Pail closet

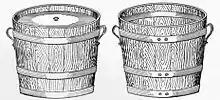
A full pail, complete with lid (left), and an empty pail, ready to be returned. These are Rochdale pails, made from wood. Manchester's pails were made from galvanised iron, with India-rubber beading around the lids to seal them.

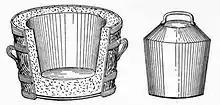
Cutaway section of a Goux pail, with mould

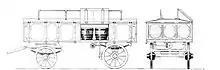
A wagon used to transport night soil

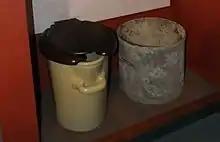
Industrially produced "sanitary ware", now in the Gladstone Pottery Museum

The Rochdale system was first used in 1869. It used a wooden tub, or pail (sometimes half of a petroleum barrel), which was placed under the closet seat. The pails were often circular (to aid cleaning), and were designed to be easily handled and of a size that encouraged regular collections. The top of the pail carried a cast iron rim about 3 inches deep to receive a tight-fitting inner lid. The pails were collected on a weekly basis during the day. Each pail was secured by its lid and loaded onto a sealed 24-bay wagon to be taken to a depot where they were emptied, cleaned and returned. While the pail was removed from the closet, a replacement was installed in its place. In 1874, Rochdale Corporation employed five such wagons in full-time service, collecting from 3,354 privies spread across the town. By contrast, with a much larger population, Manchester Corporation employed 73 wagons. By 1875, 4,741 pails were in use, and in 1876 the number was 5,566. A separate cart accompanied the wagon to collect other household refuse which was collected from a separate chamber in the pail closet.